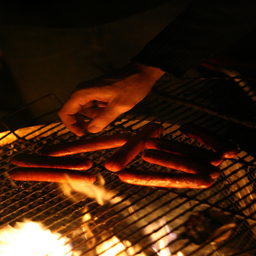
a person reaching for a hot dog on a grill
A bunch of hotdogs that are on a grill grate.
The hotdogs are being cooked over the fire of a grill.
A man puts his hand above a grill covered with hot dogs.
A man cooking hot dogs on top of a BBQ.